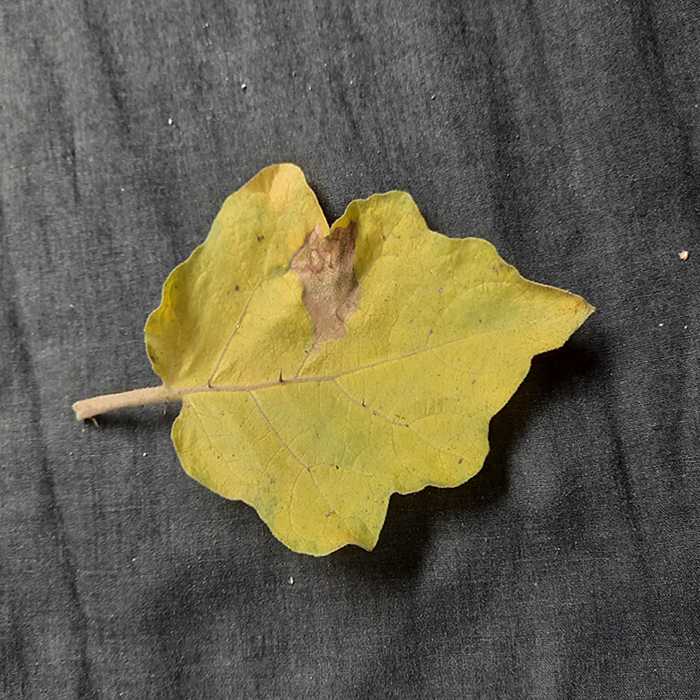
Plant: Eggplant
Label: Eggplant verticillium wilt